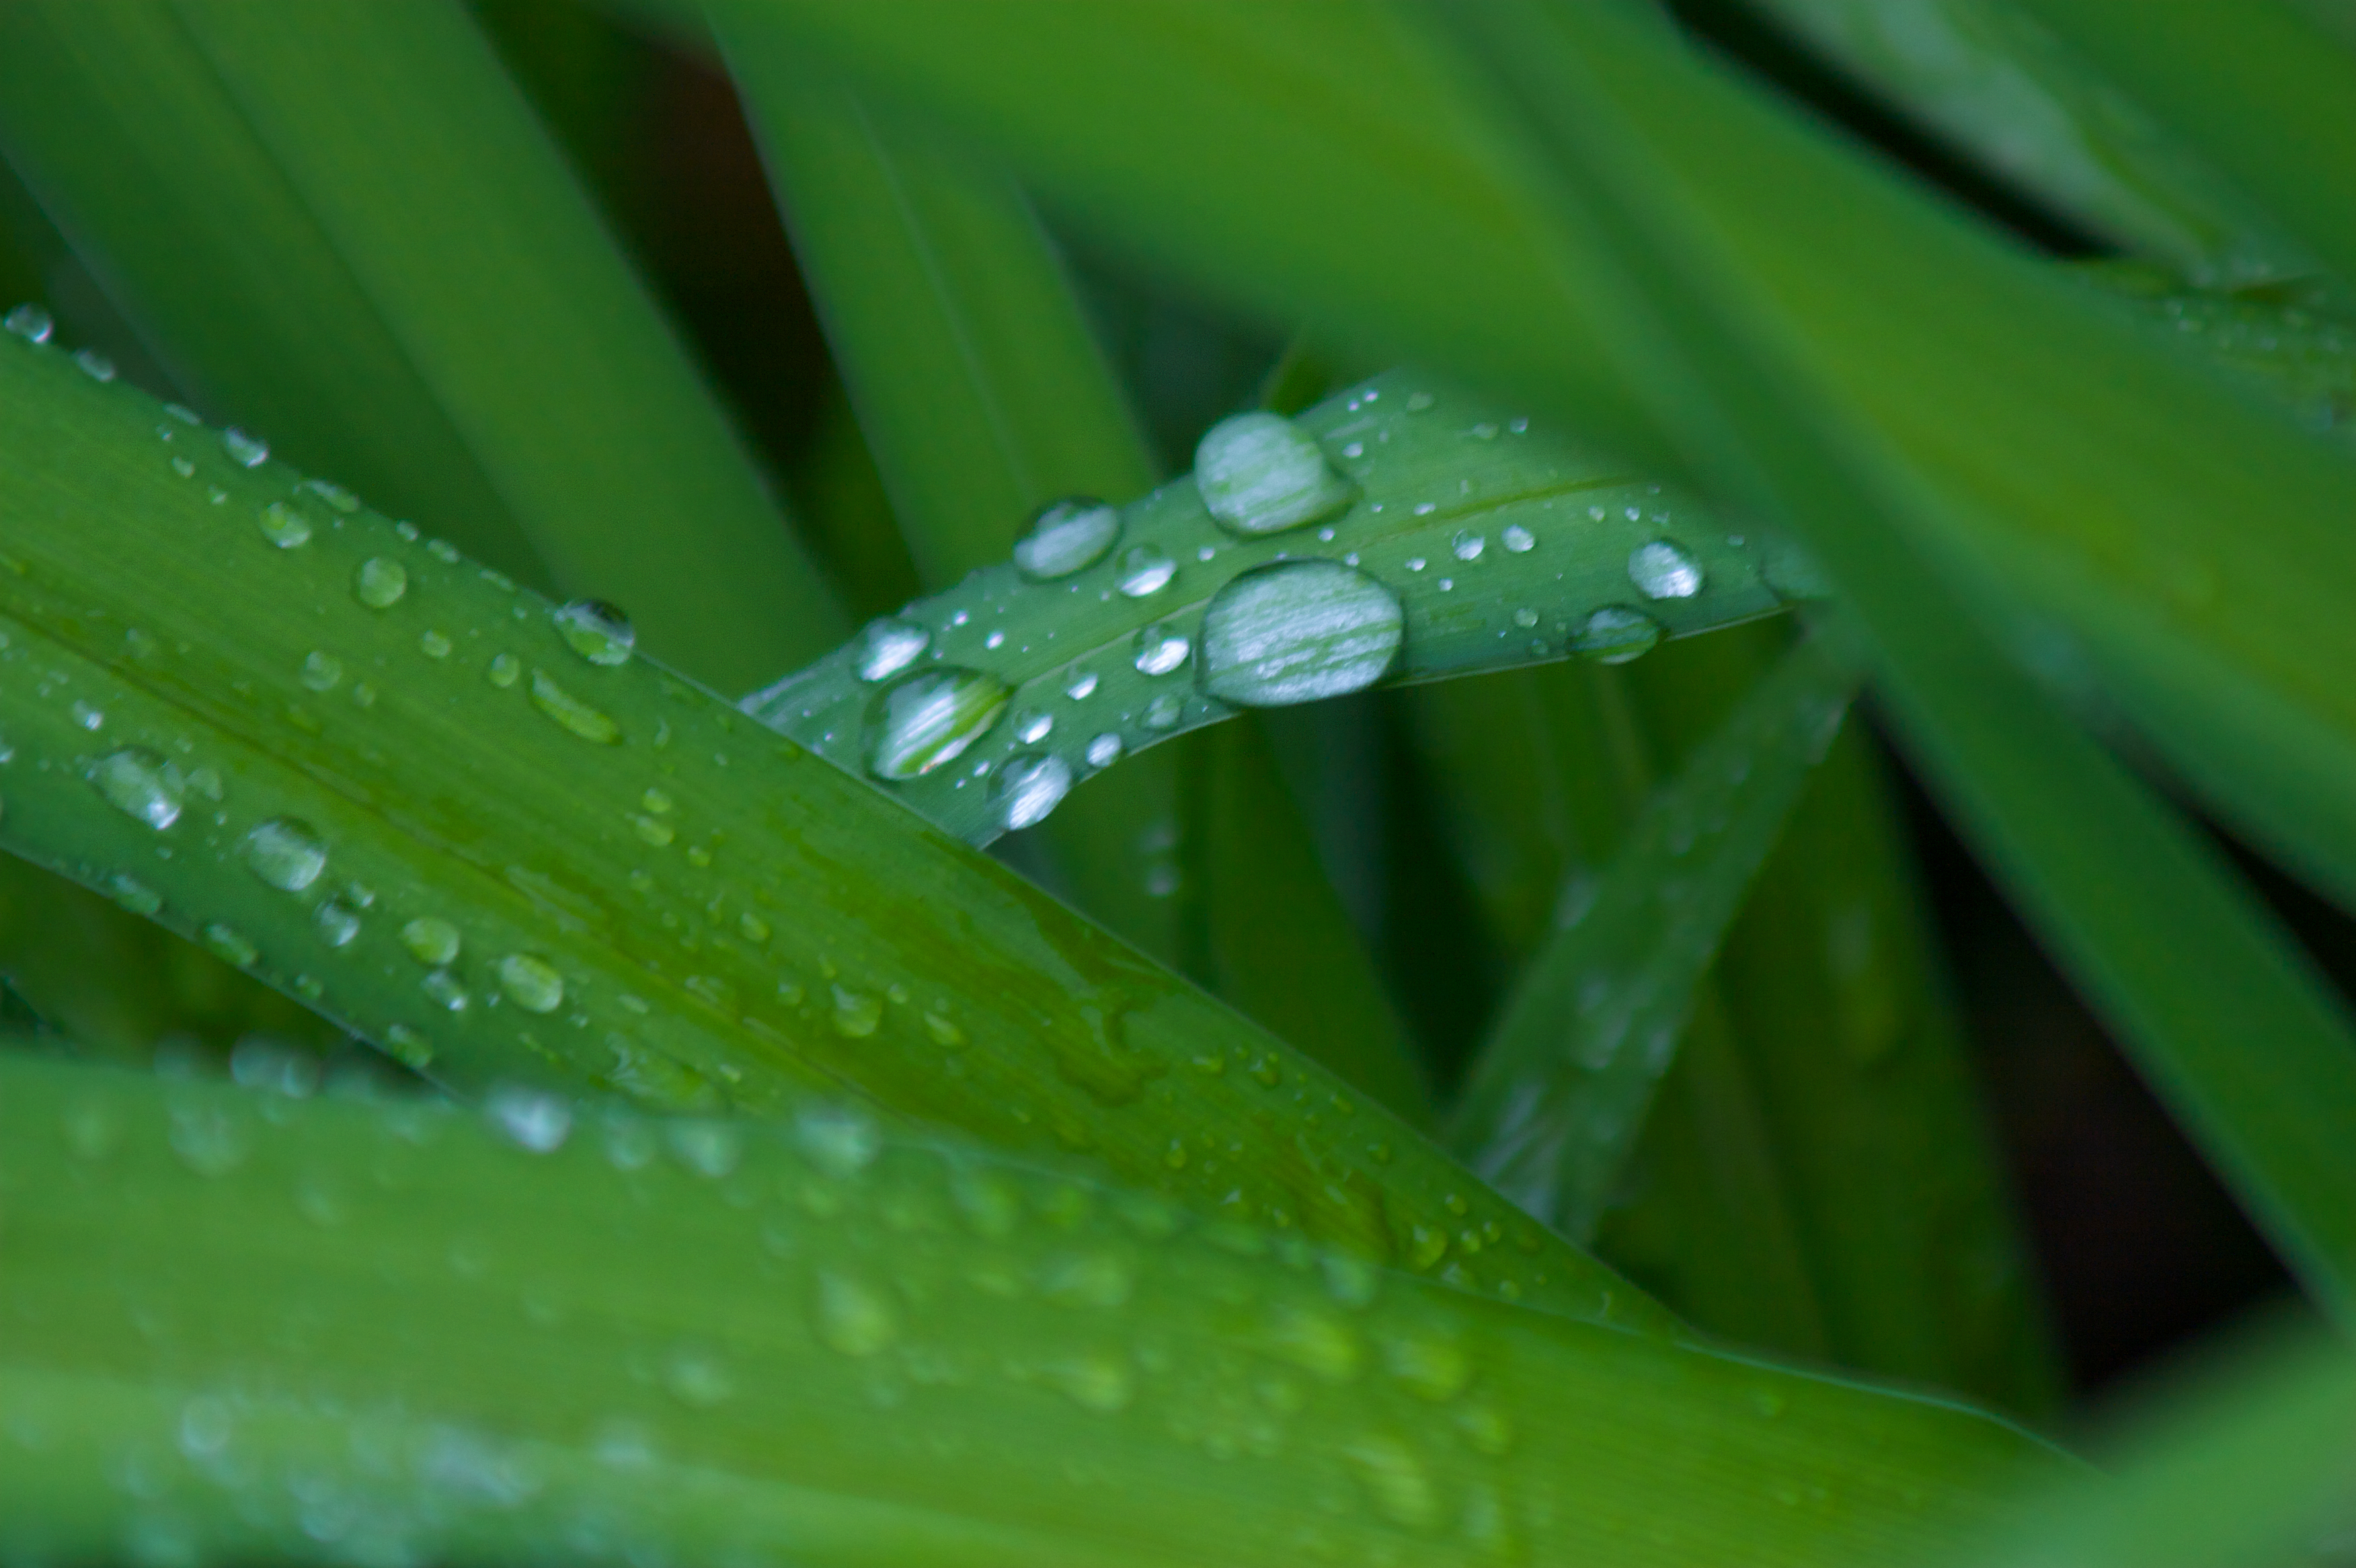
water, nature, grass, drop, dew, plant, photography, leaf, flower, petal, summer, green, botany, flora, close up, colorado, beads, moisture, macro photography, plant stem